Great Langdale

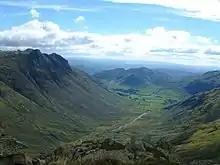
Great Langdale seen from the top of Rossett Pike

Great Langdale is a valley in the Lake District National Park in North West England, the epithet "Great" distinguishing it from the neighbouring valley of Little Langdale. Langdale is also the name of a valley in the Howgill Fells, elsewhere in Cumbria.